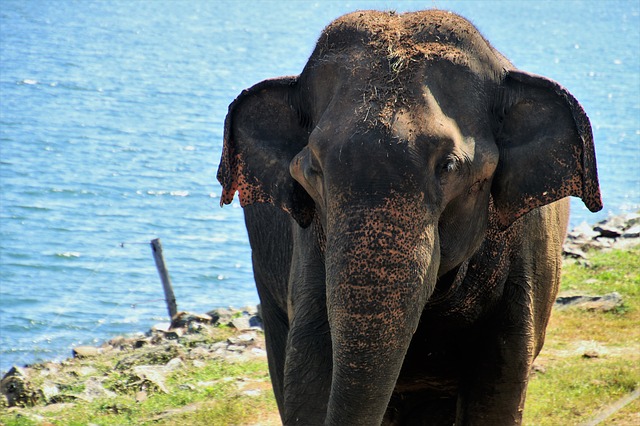
Label: elephant